Alonso Fernández de Córdoba y Aguilar

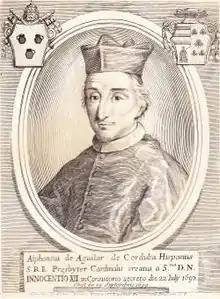
Alonso Fernández de Córdoba y Aguilar.

Alonso Fernández de Córdoba y Aguilar (1653–1699) was a Spanish cardinal who served as Grand Inquisitor of Spain briefly in 1699.